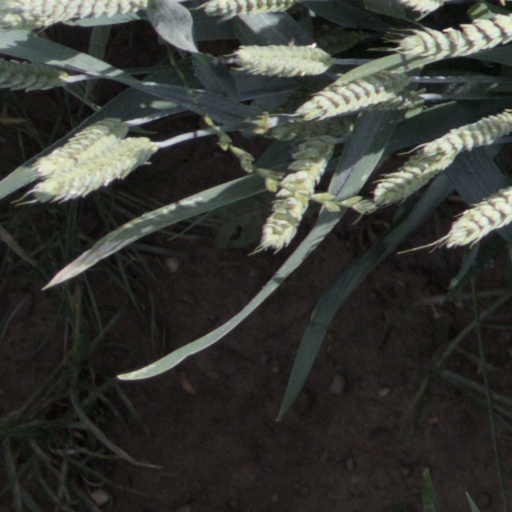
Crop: wheat